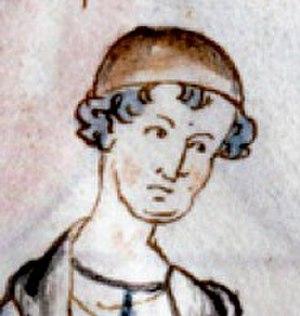
Pierre d'Aspelt, né vers 1240 à Aspelt et mort le 4 juin 1320, est un ecclésiastique.